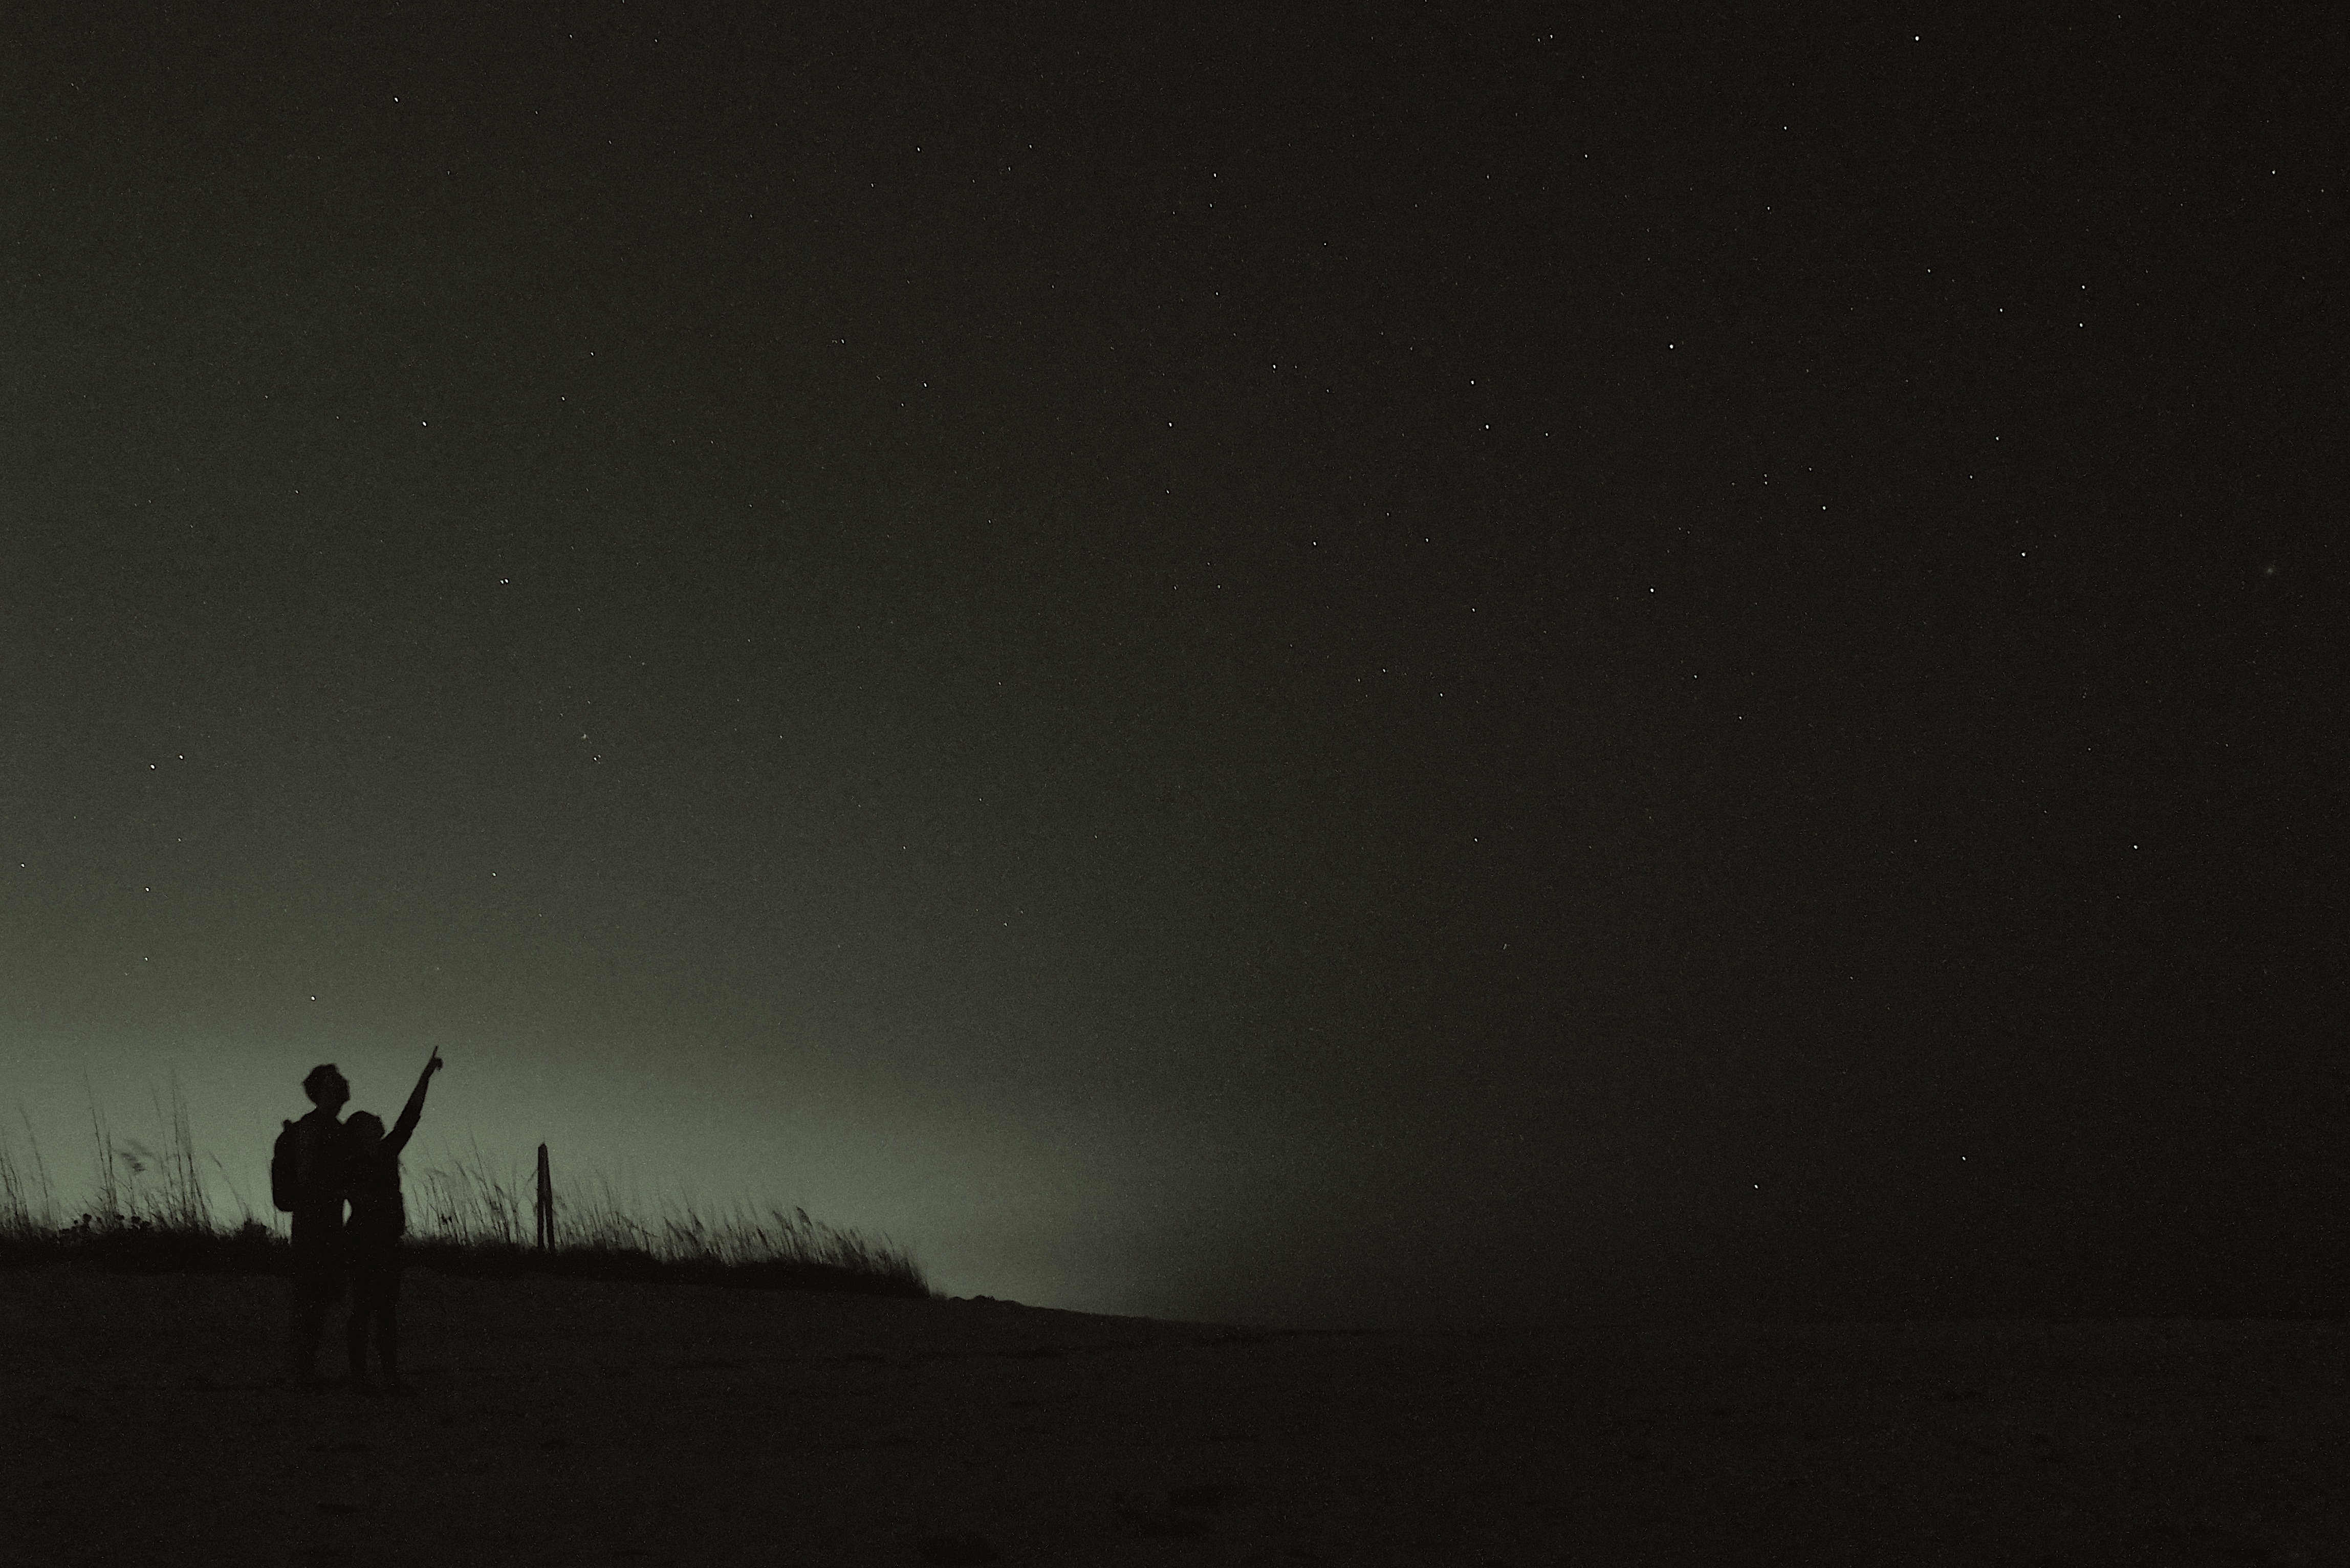
light, sky, night, star, atmosphere, darkness, aurora, astronomy